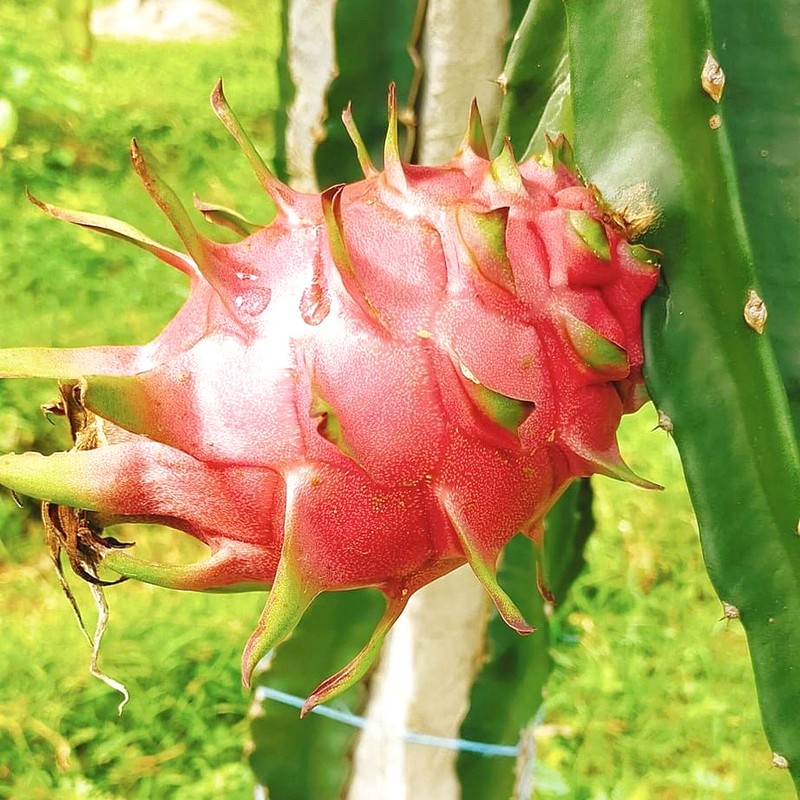
Label: Mature Dragon Fruit